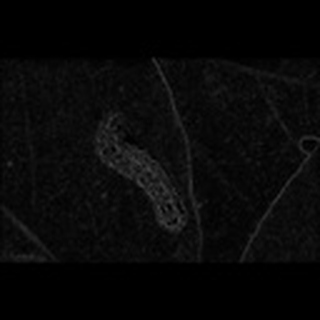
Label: cotton_army_worm